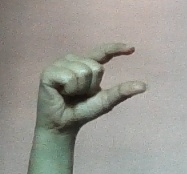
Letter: dal